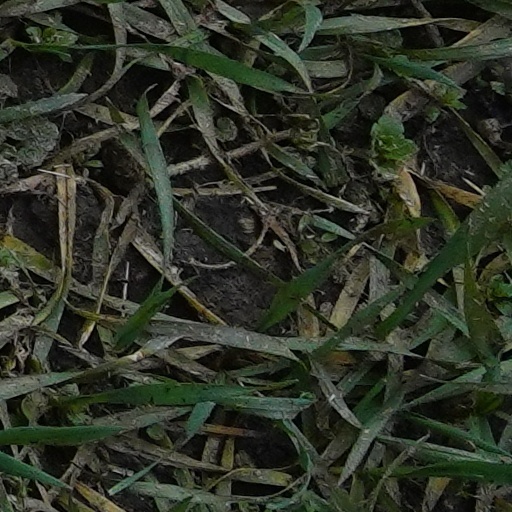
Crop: wheat